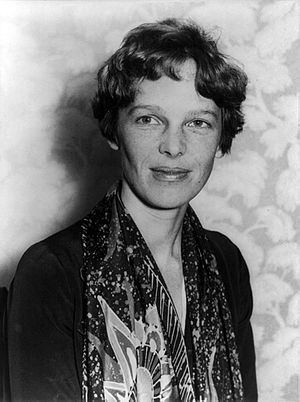
Amelia Earhart
"Amelia Mary Earhart var en amerikansk flypioner og forfatter. Earhart var den første kvindelige pilot, der fløj alene over Atlanterhavet og modtog for sin bedrift den fornemme udmærkelse ""Distinguished Flying Cross"".